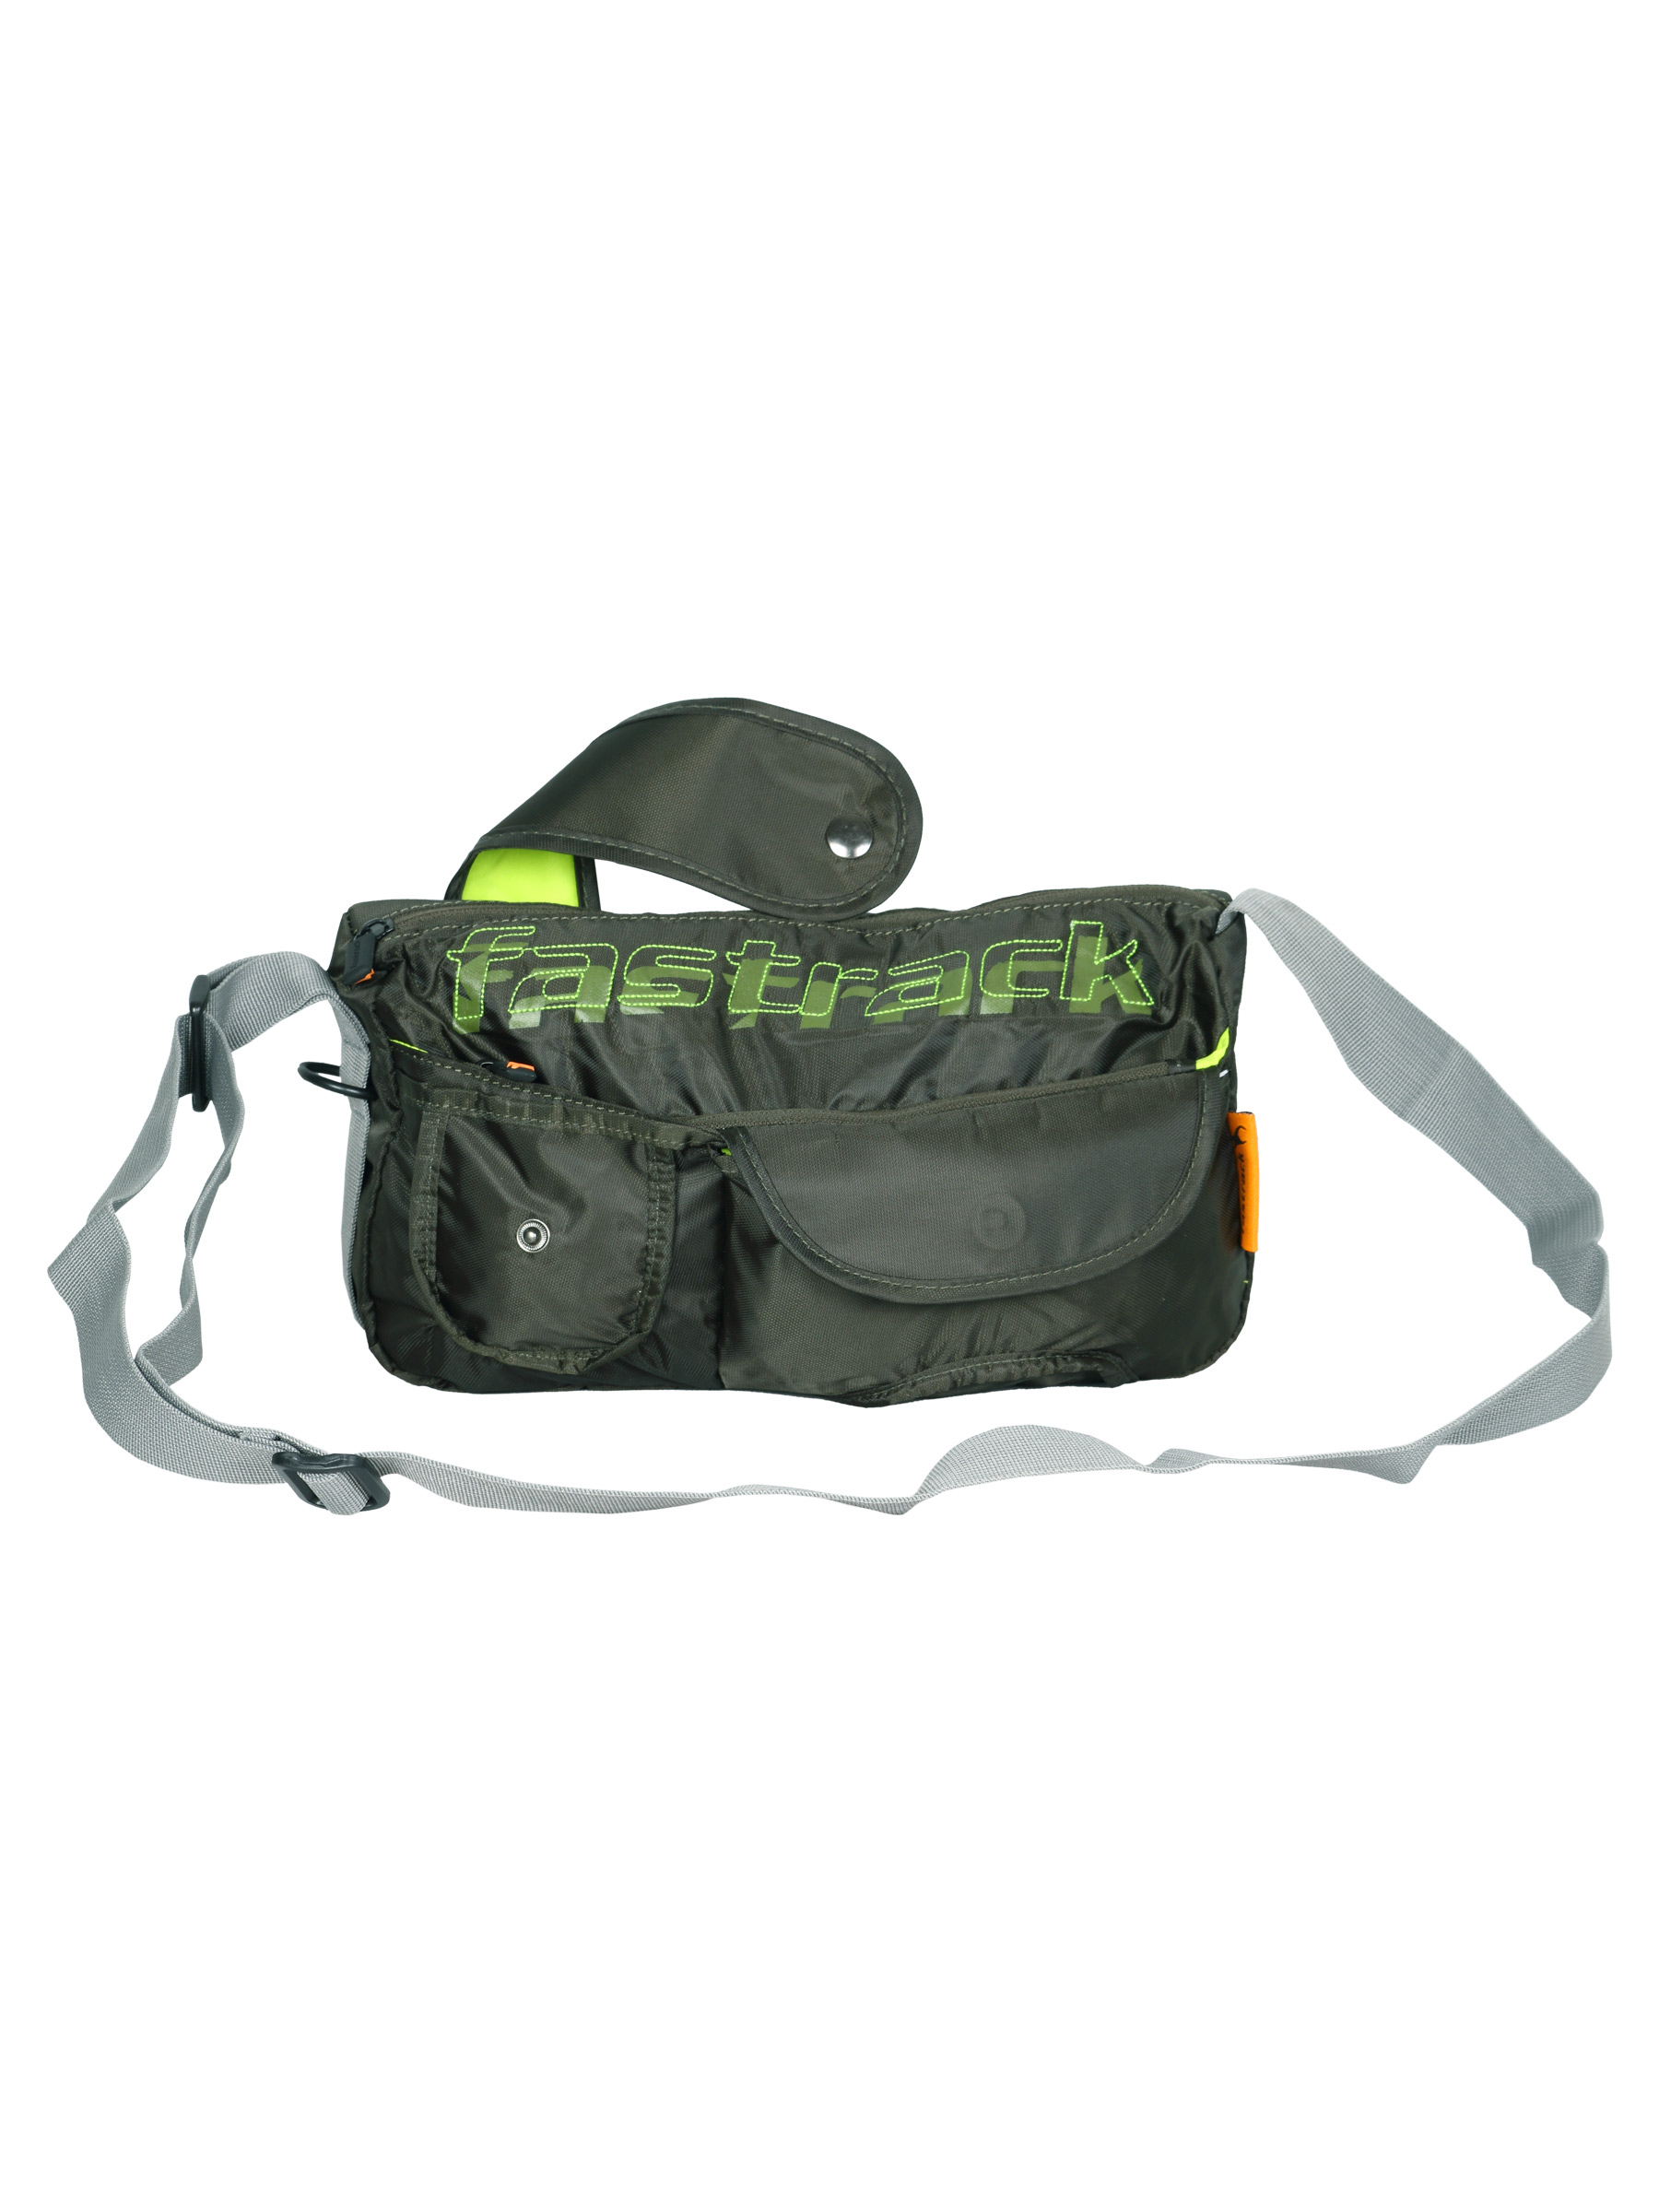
Fastrack Women Olive Handbag
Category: Accessories / Bags / Handbags
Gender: Women
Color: Green
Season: Winter 2016
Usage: Casual